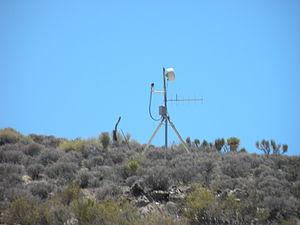
Une tour de garde équipé d'une caméra à la zone 51